Tensift River

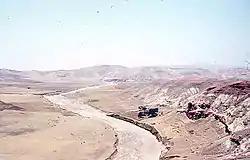

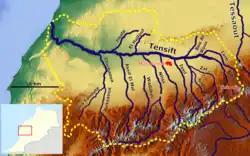
The catchment area of the Oued Tensift

Tensift (Berber: Tansift, Arabic: تانسيفت) is a river in central Morocco. It originates in the eastern High Atlas, receiving water from many tributaries in the region. It passes close to the city of Marrakesh and has its outlet into the Atlantic Ocean at the ancient fortress of Souira Qedima, around 40 km south from Safi. Its water discharge changes according to rainfall; it is one of the ten major rivers of Morocco, but frequently can be waded through even close to its outlet.